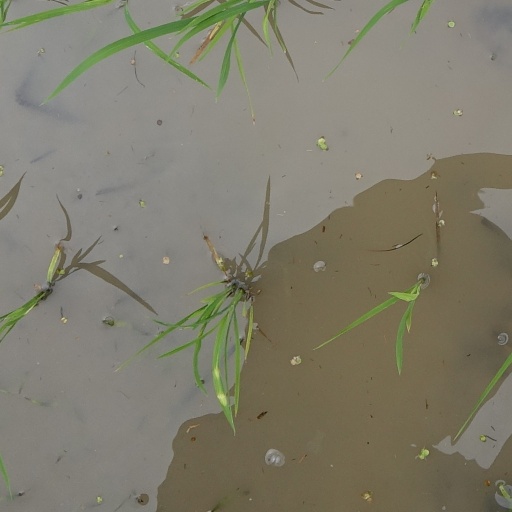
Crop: rice